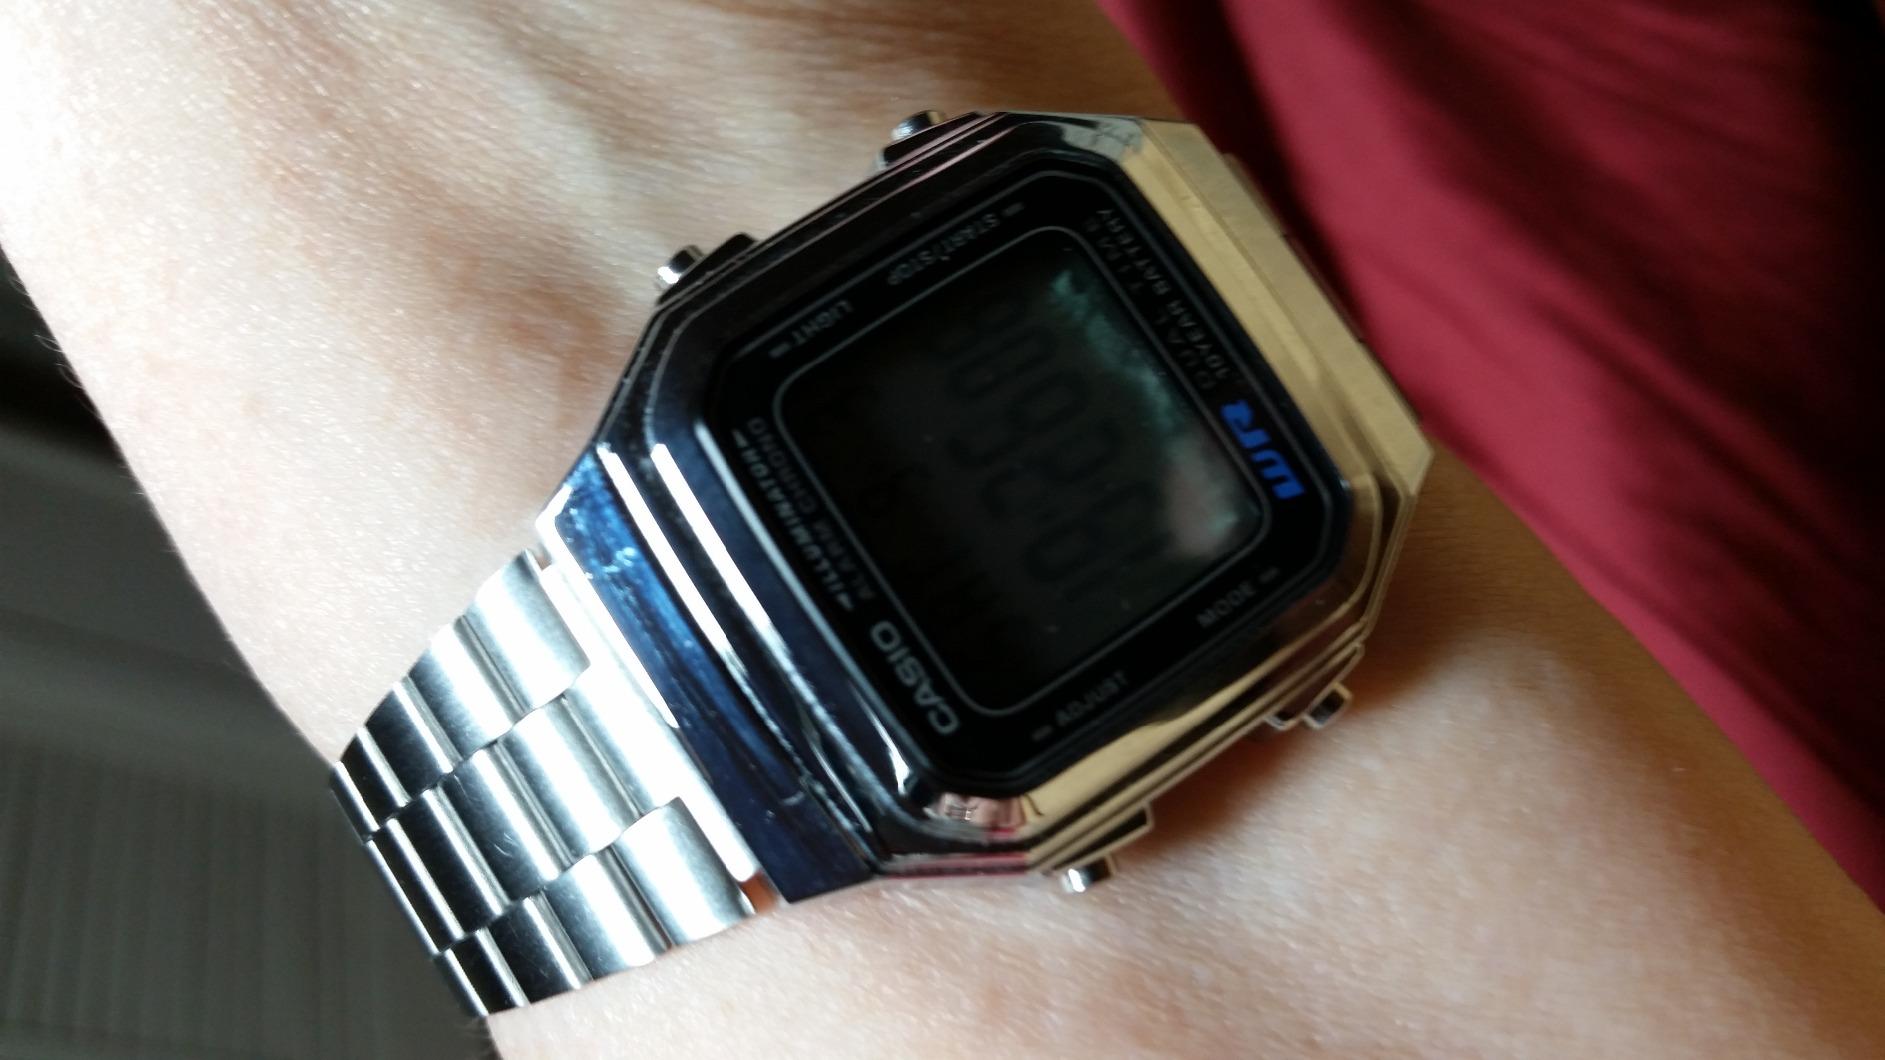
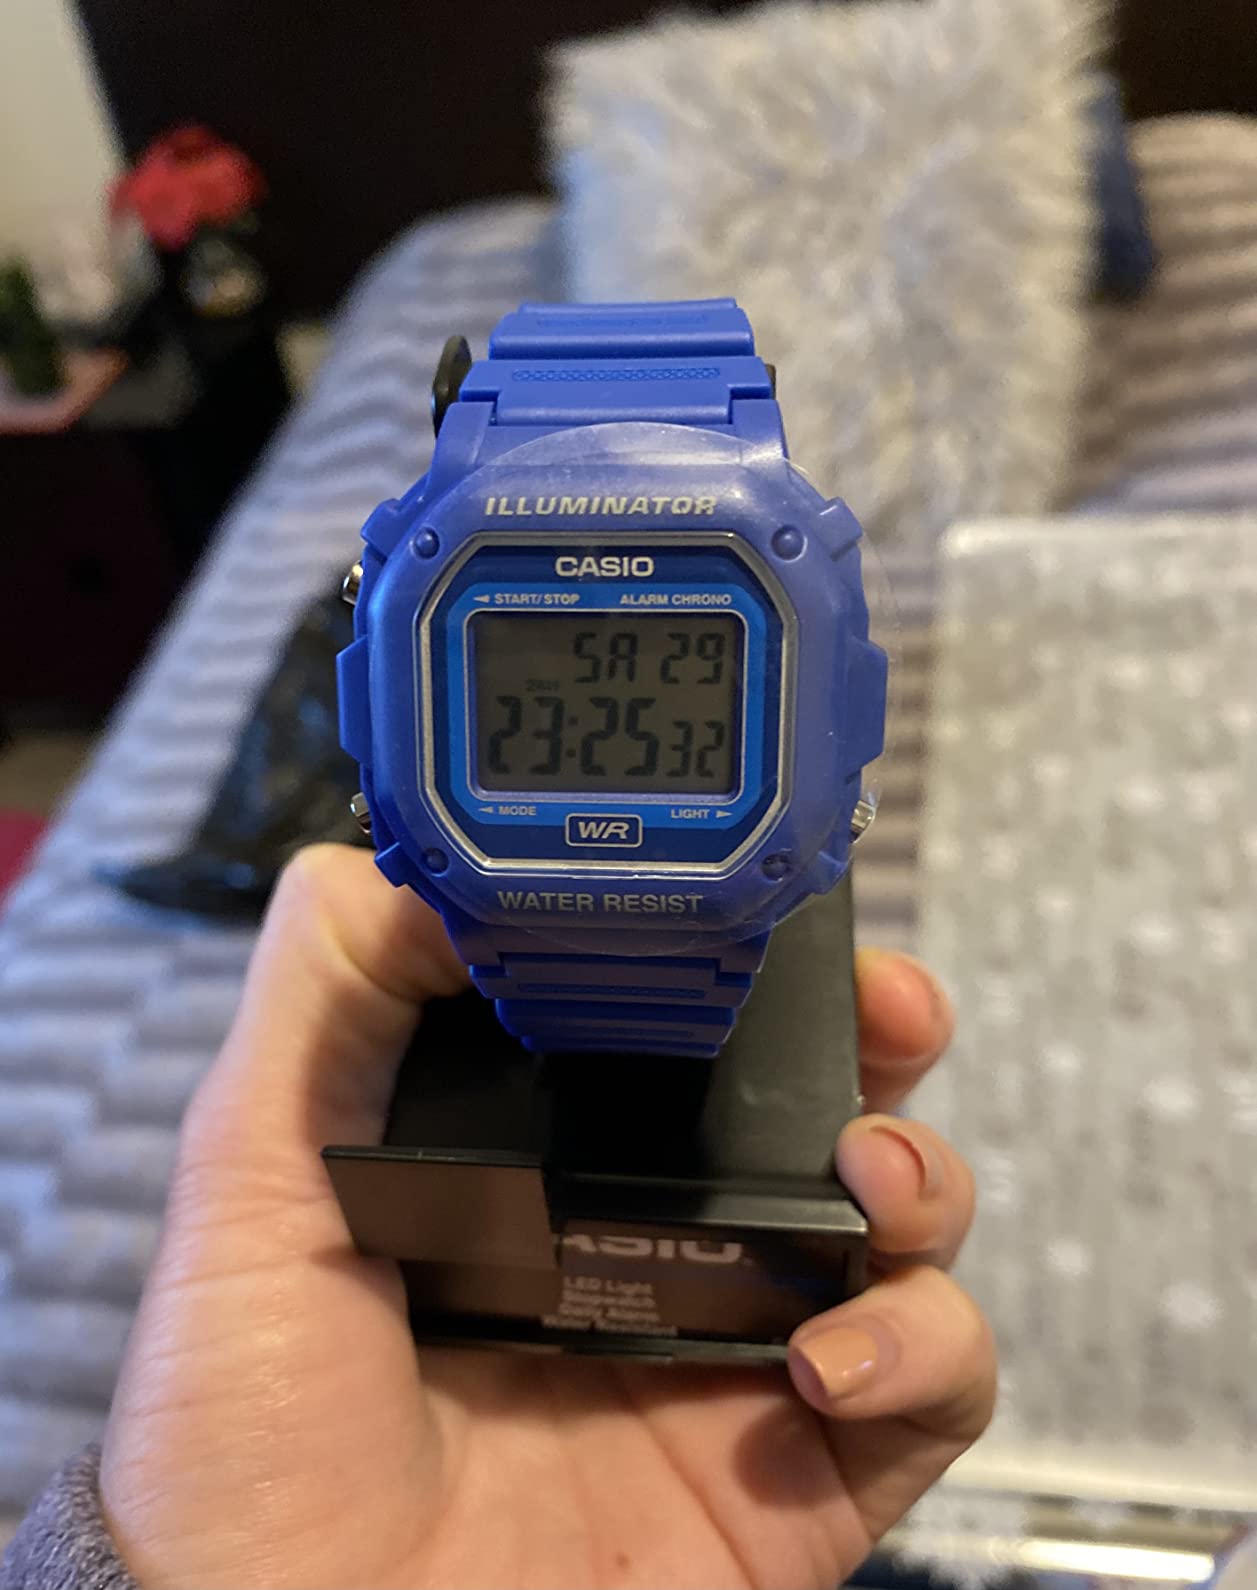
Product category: accessories_watch
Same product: no